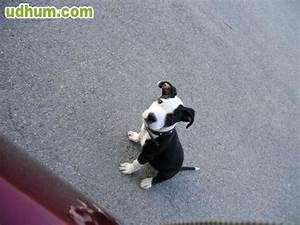
Label: dog